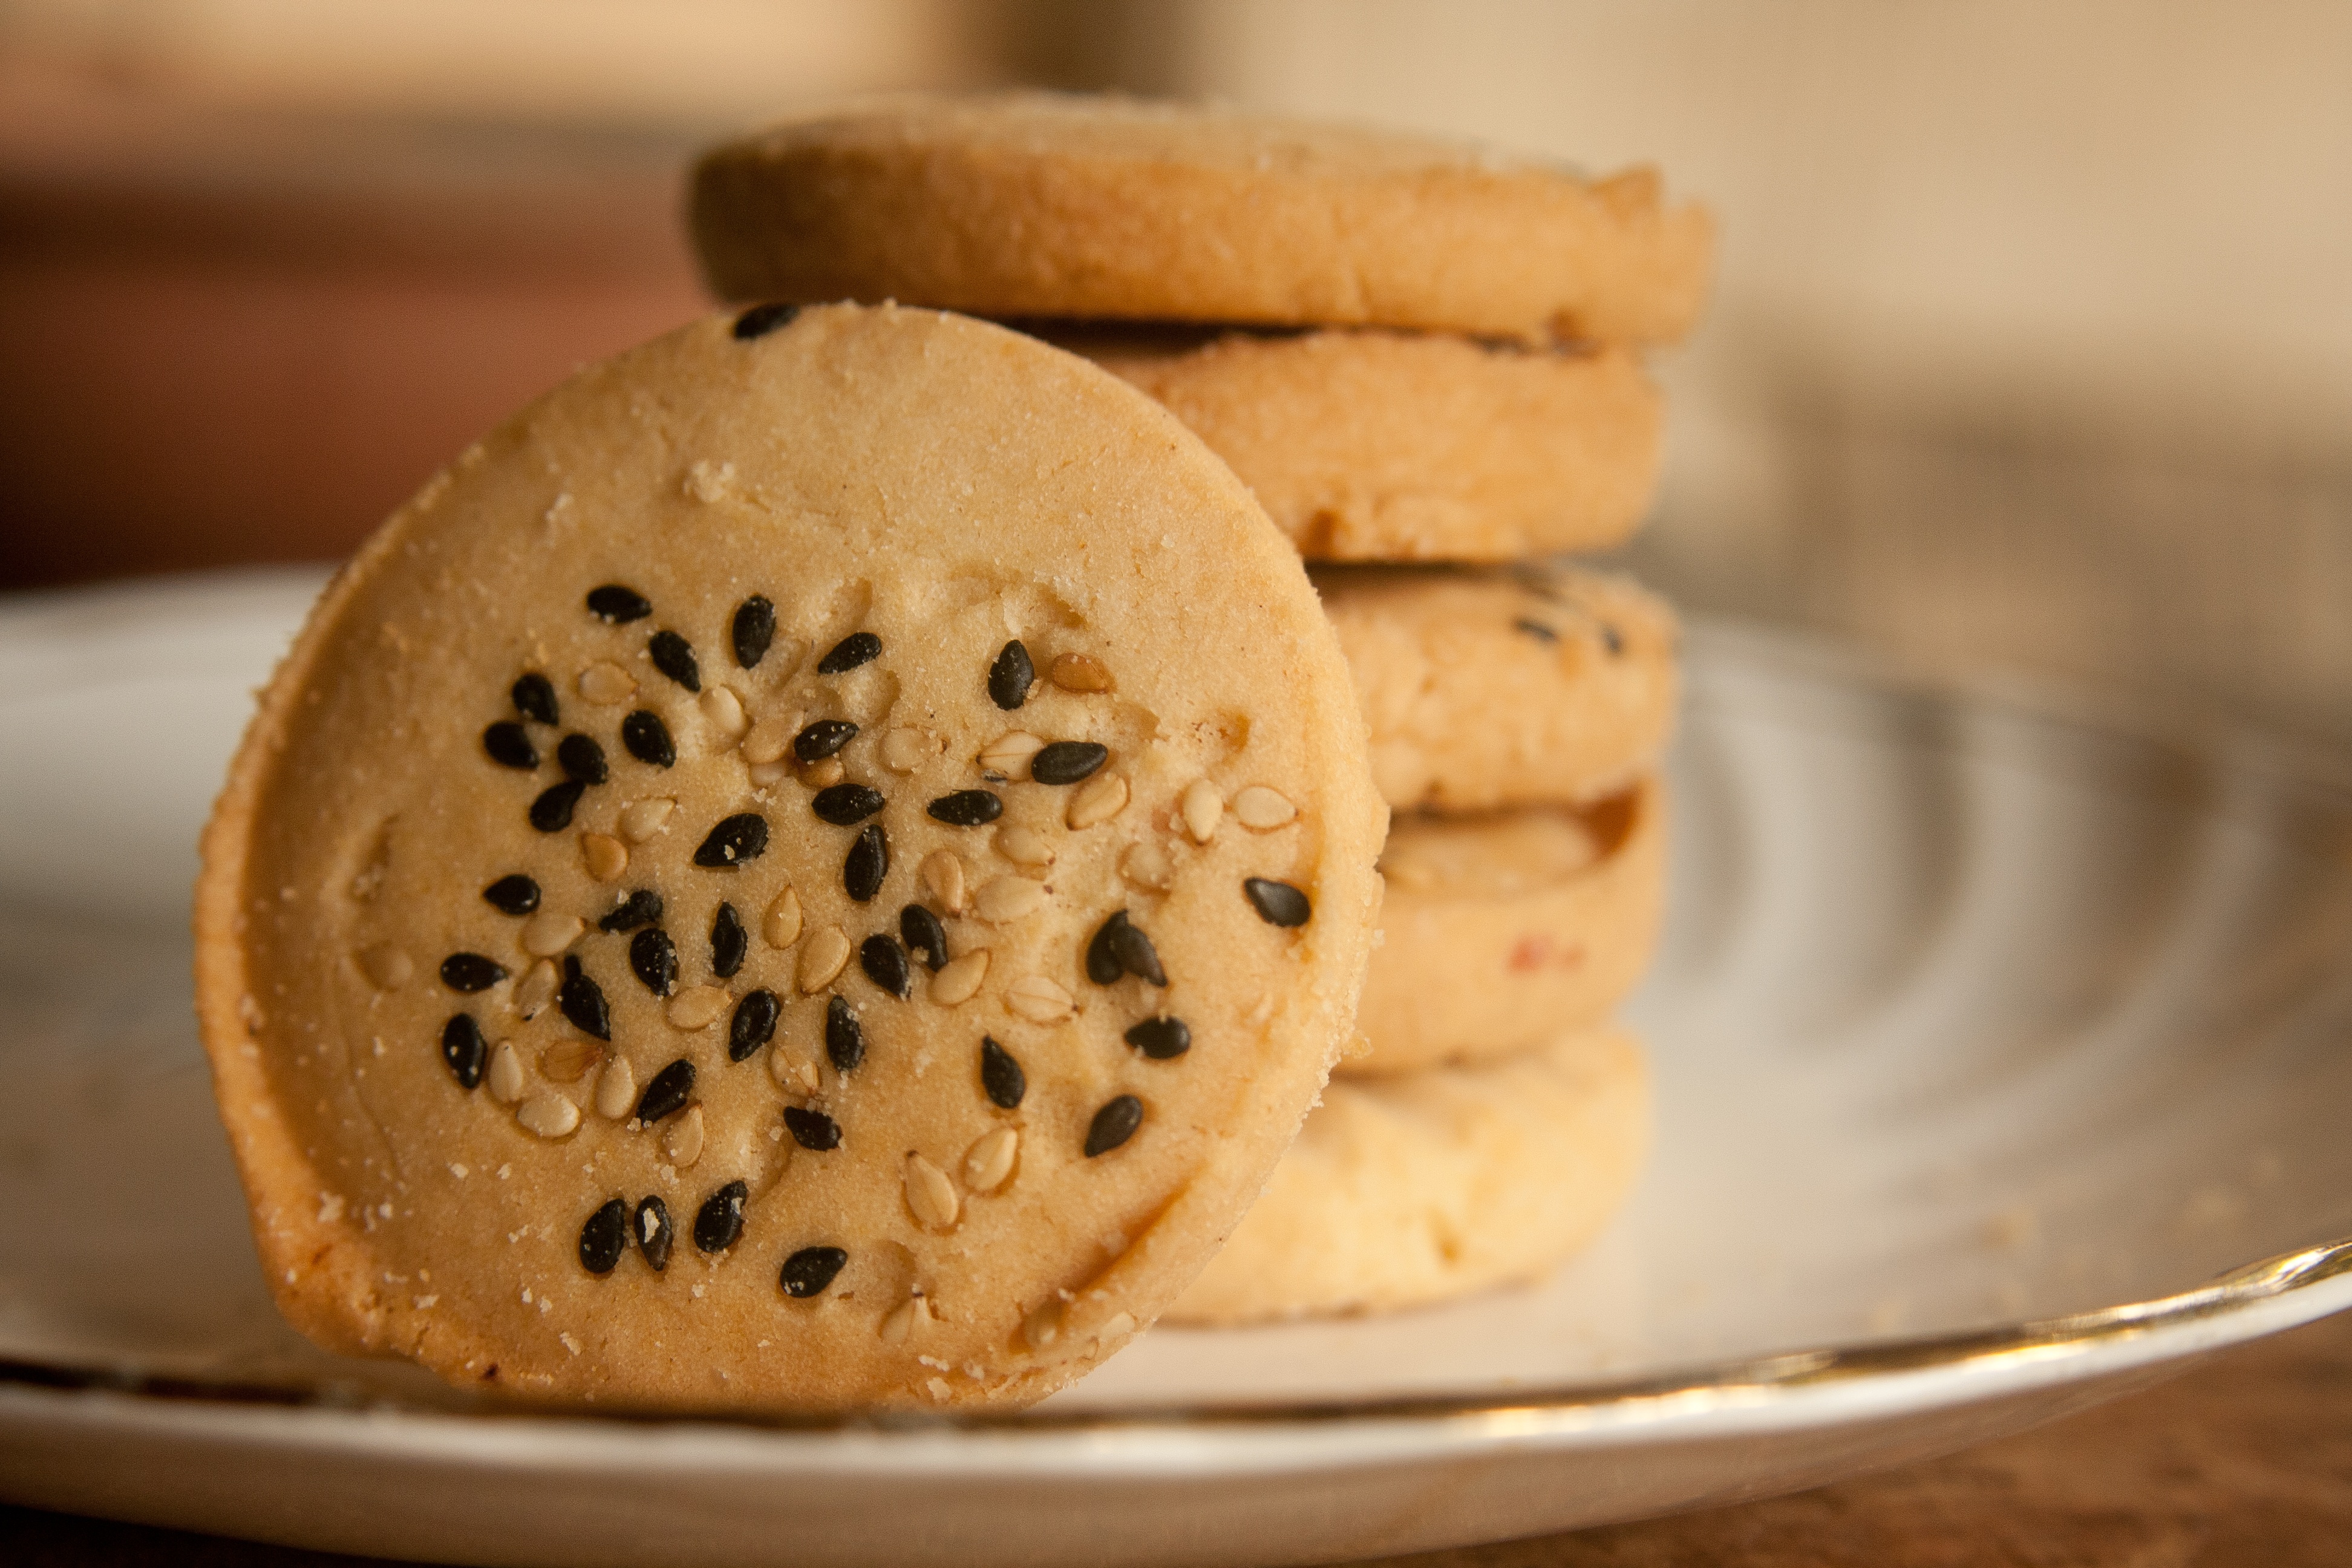
meal, food, produce, plate, breakfast, baking, snack, cookie, dessert, delicious, homemade, bread, pastry, bakery, baked, cookies, sugar, sweets, tasty, baked goods, flavor, biscuits, snack food, cookies and crackers